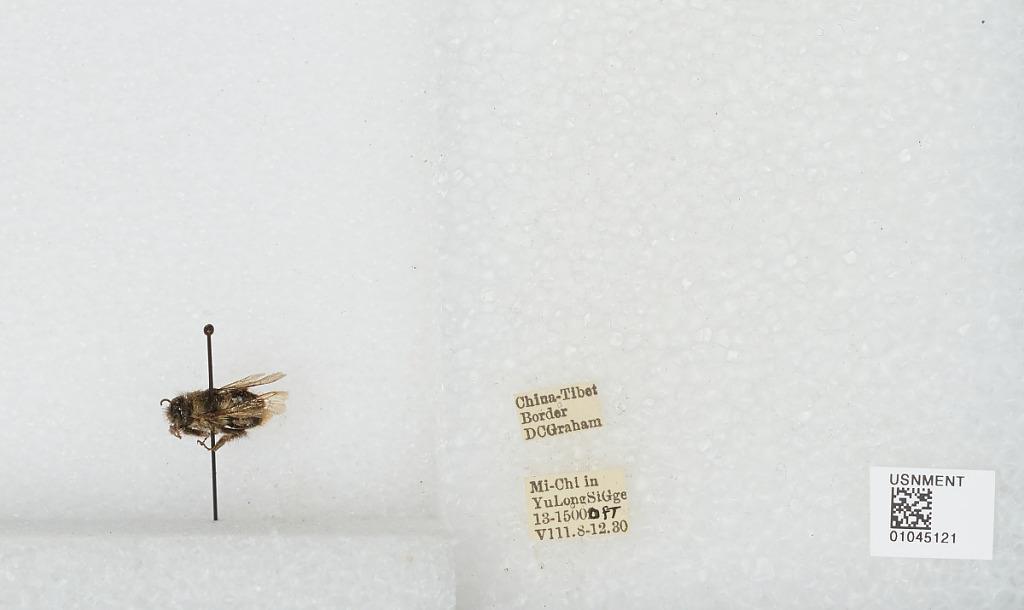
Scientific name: Bombus sp.
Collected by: D. Graham
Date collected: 1930-8-8
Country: China
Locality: Mi-Chi in Yu Long Si Gge, China-Tibet border